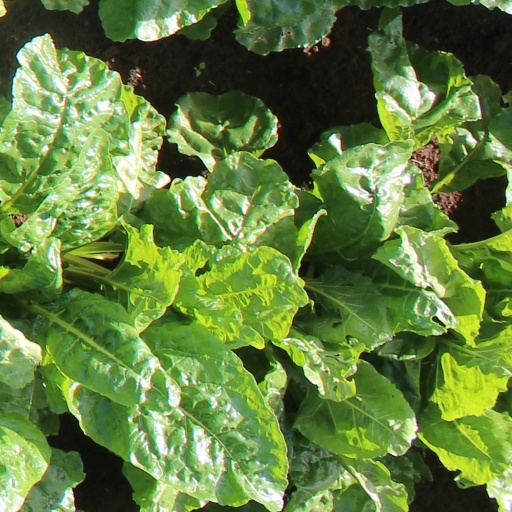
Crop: sugar beet